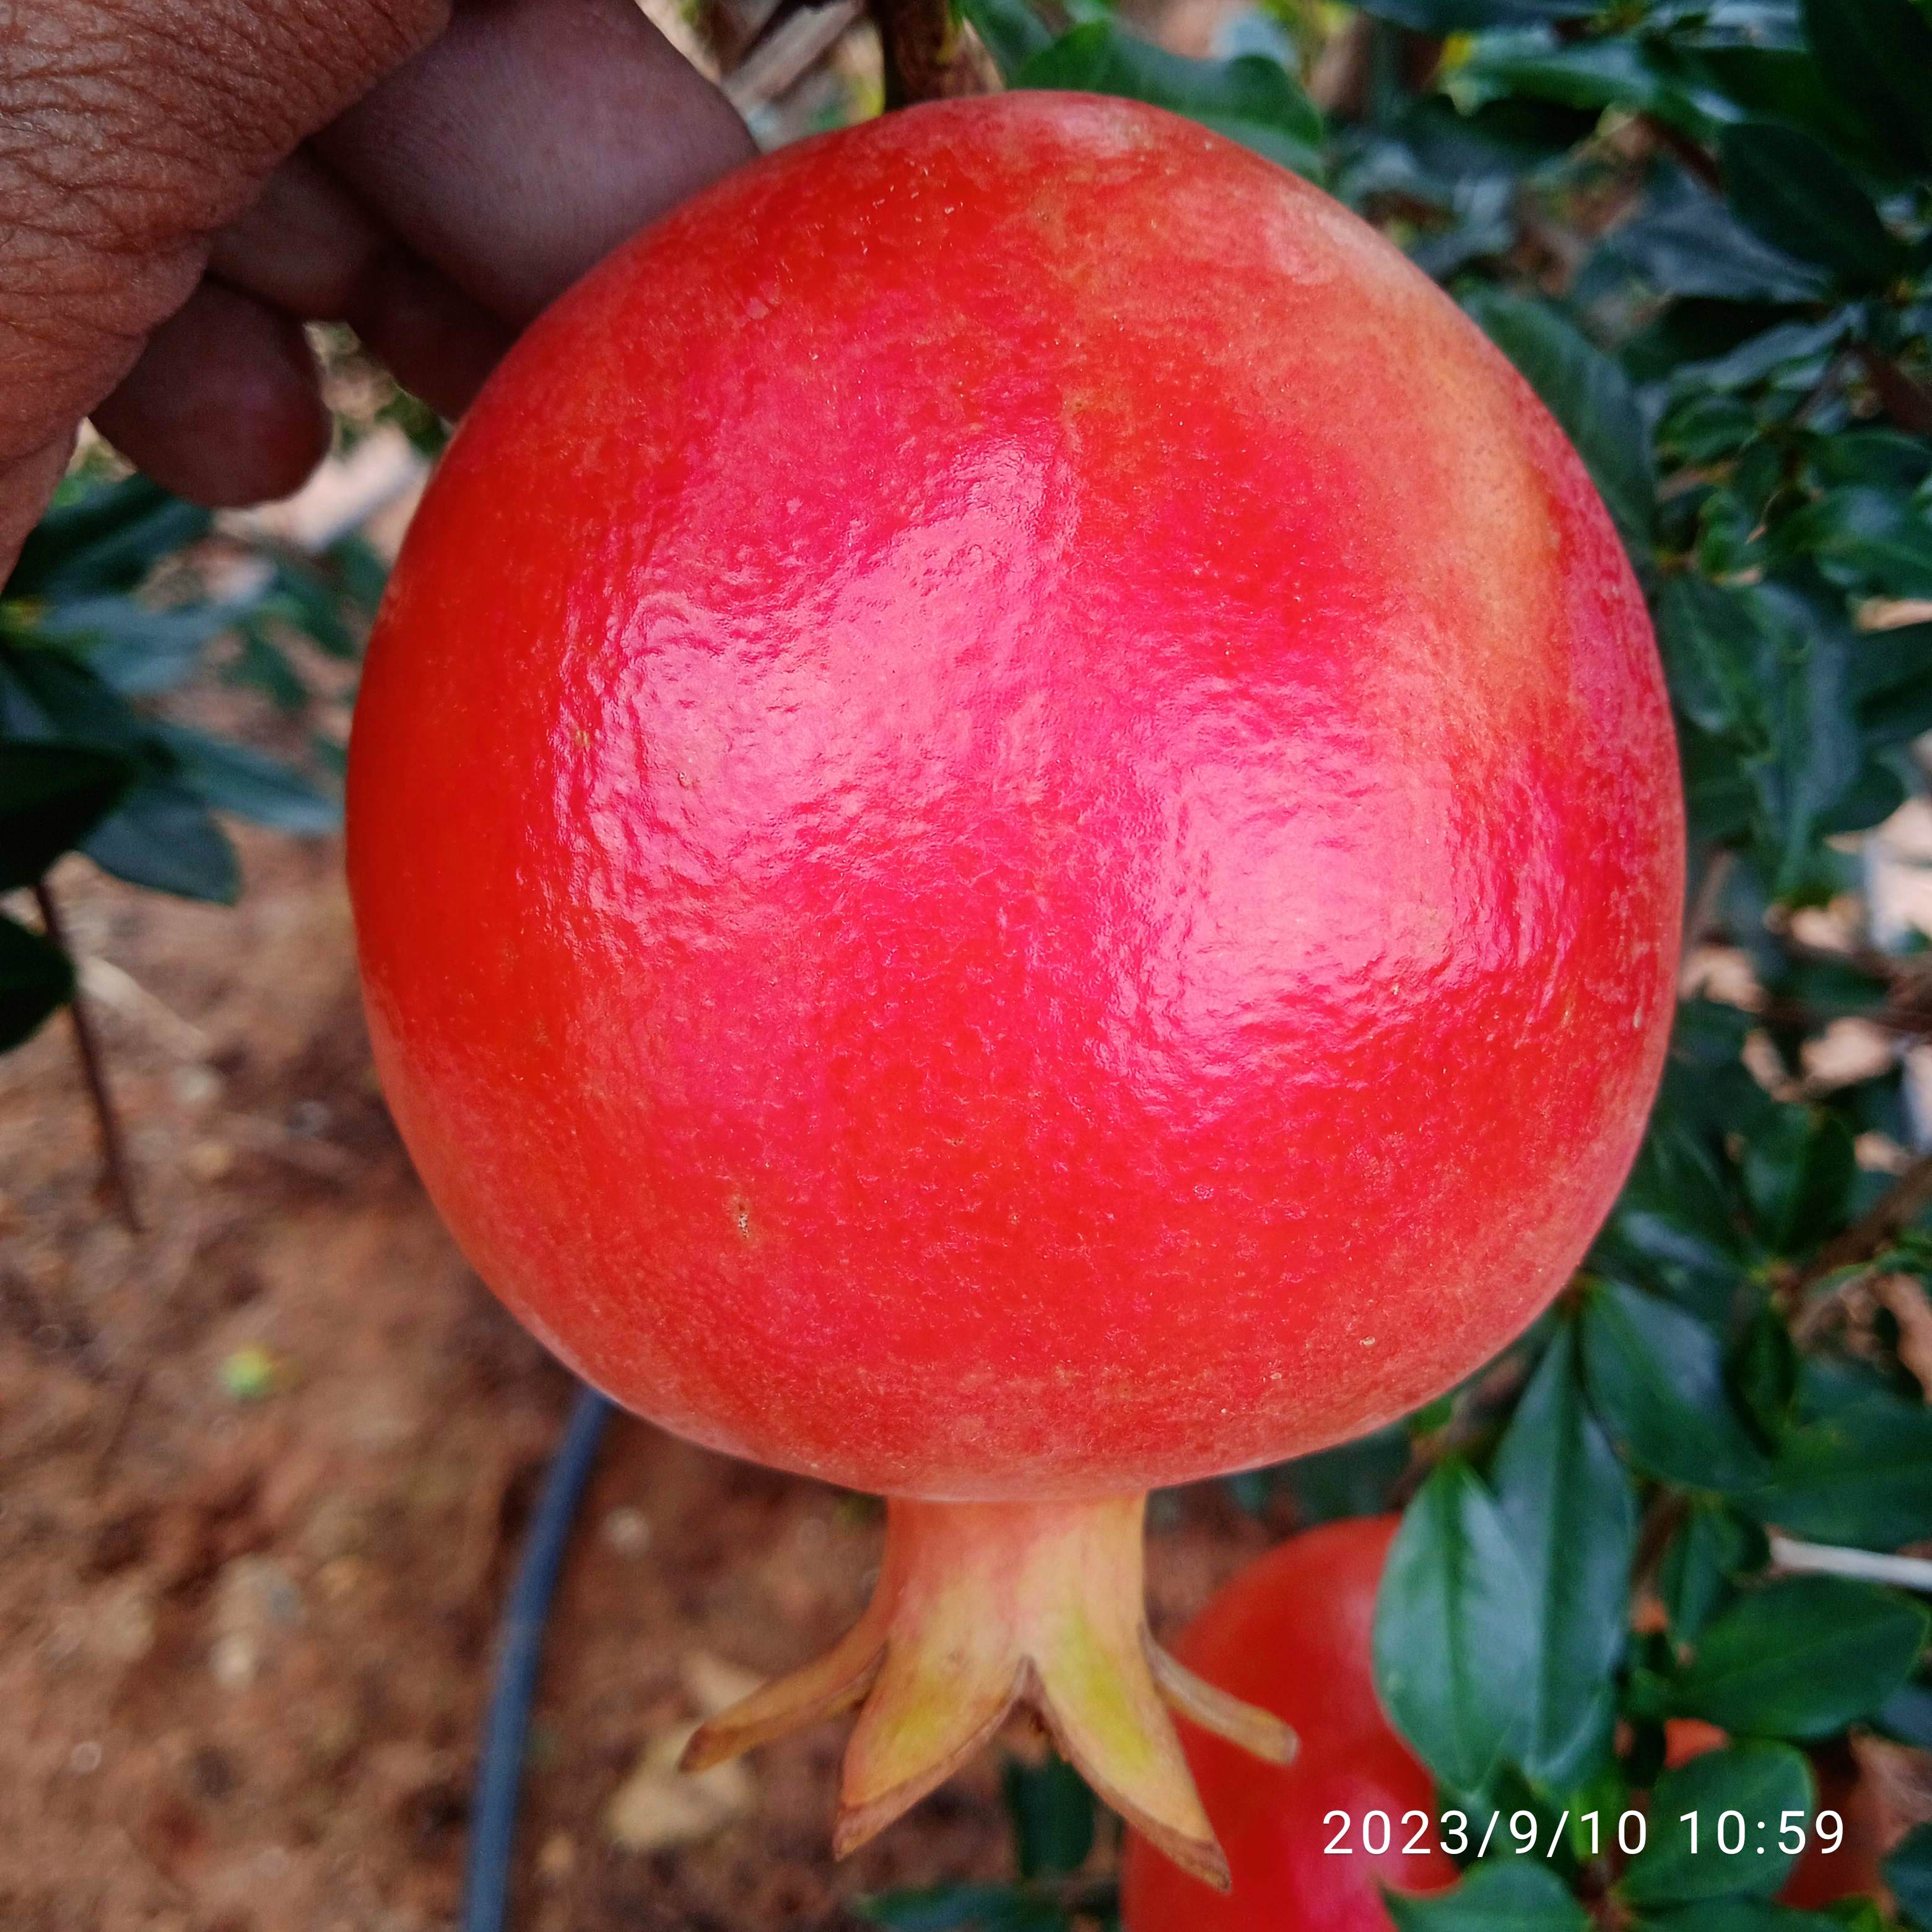
Label: Healthy